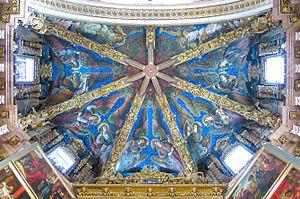
Francesco Pagano, est un peintre italien originaire de Naples qui a travaillé principalement en Espagne. Sa date de naissance n'est pas connue.